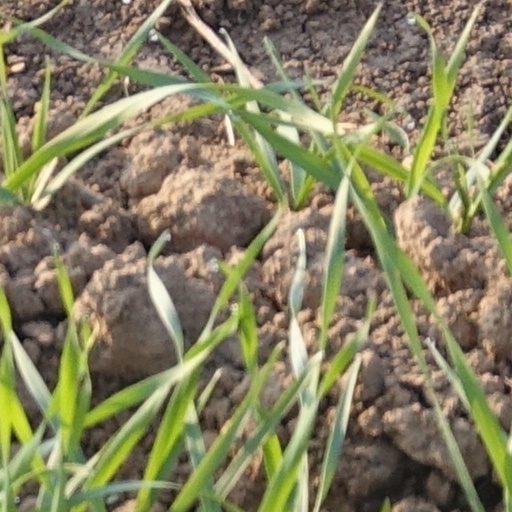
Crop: wheat